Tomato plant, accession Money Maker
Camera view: bottom (45 deg); turntable rotation: 240 degrees
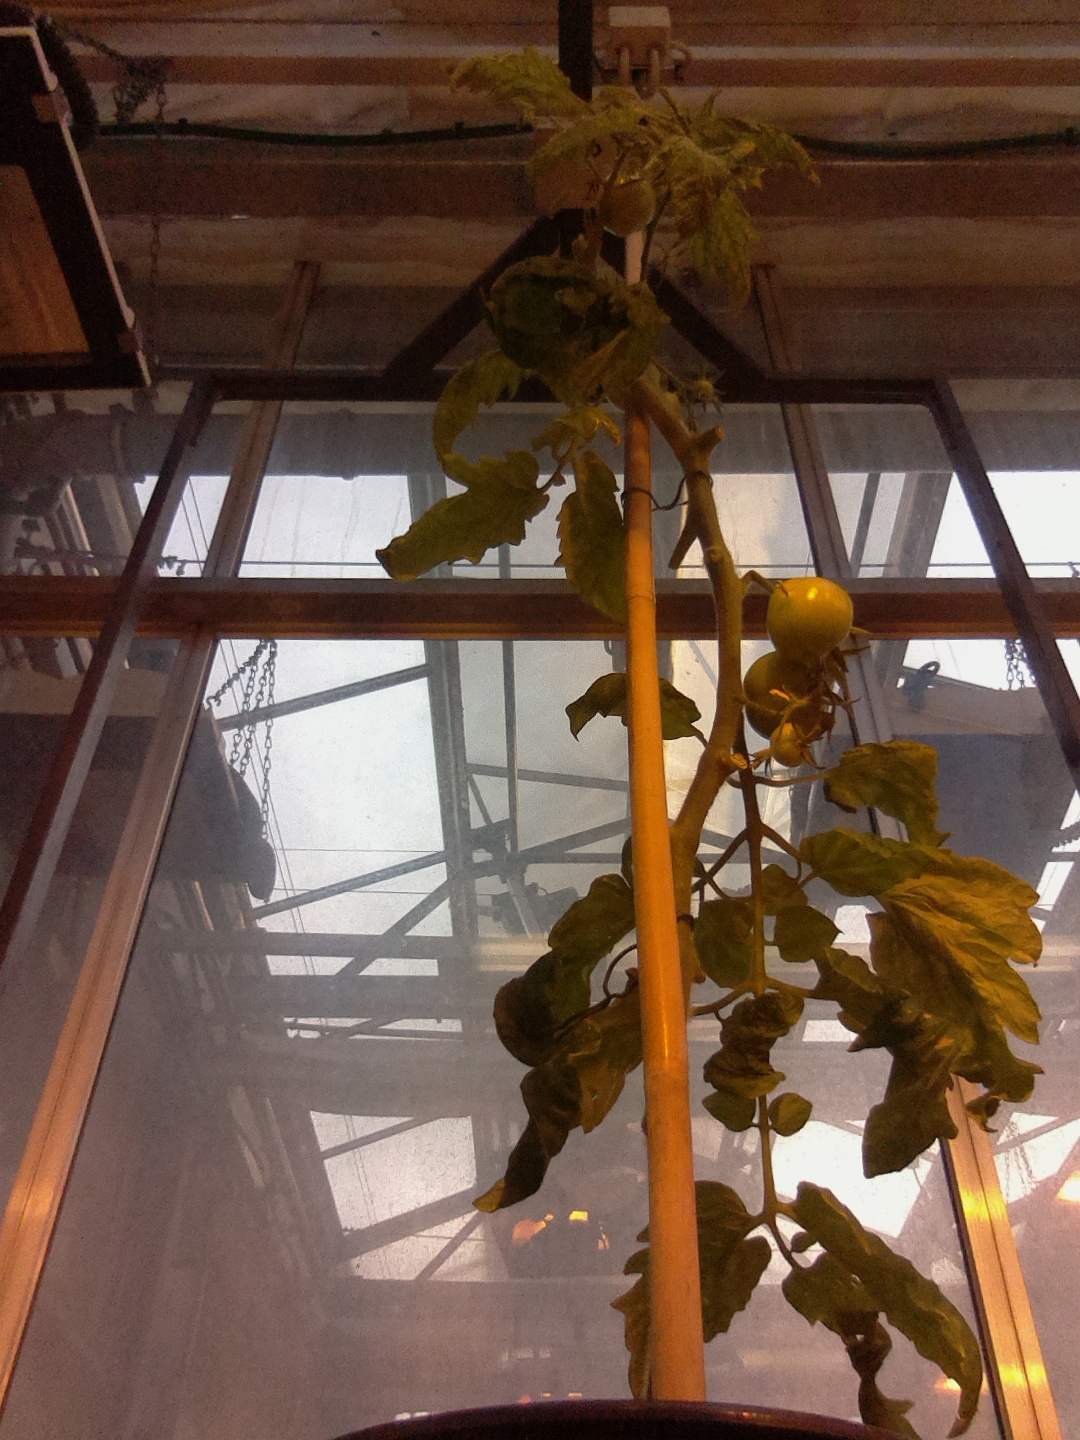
BBCH growth stage 79: 90% -100% of final fruit size